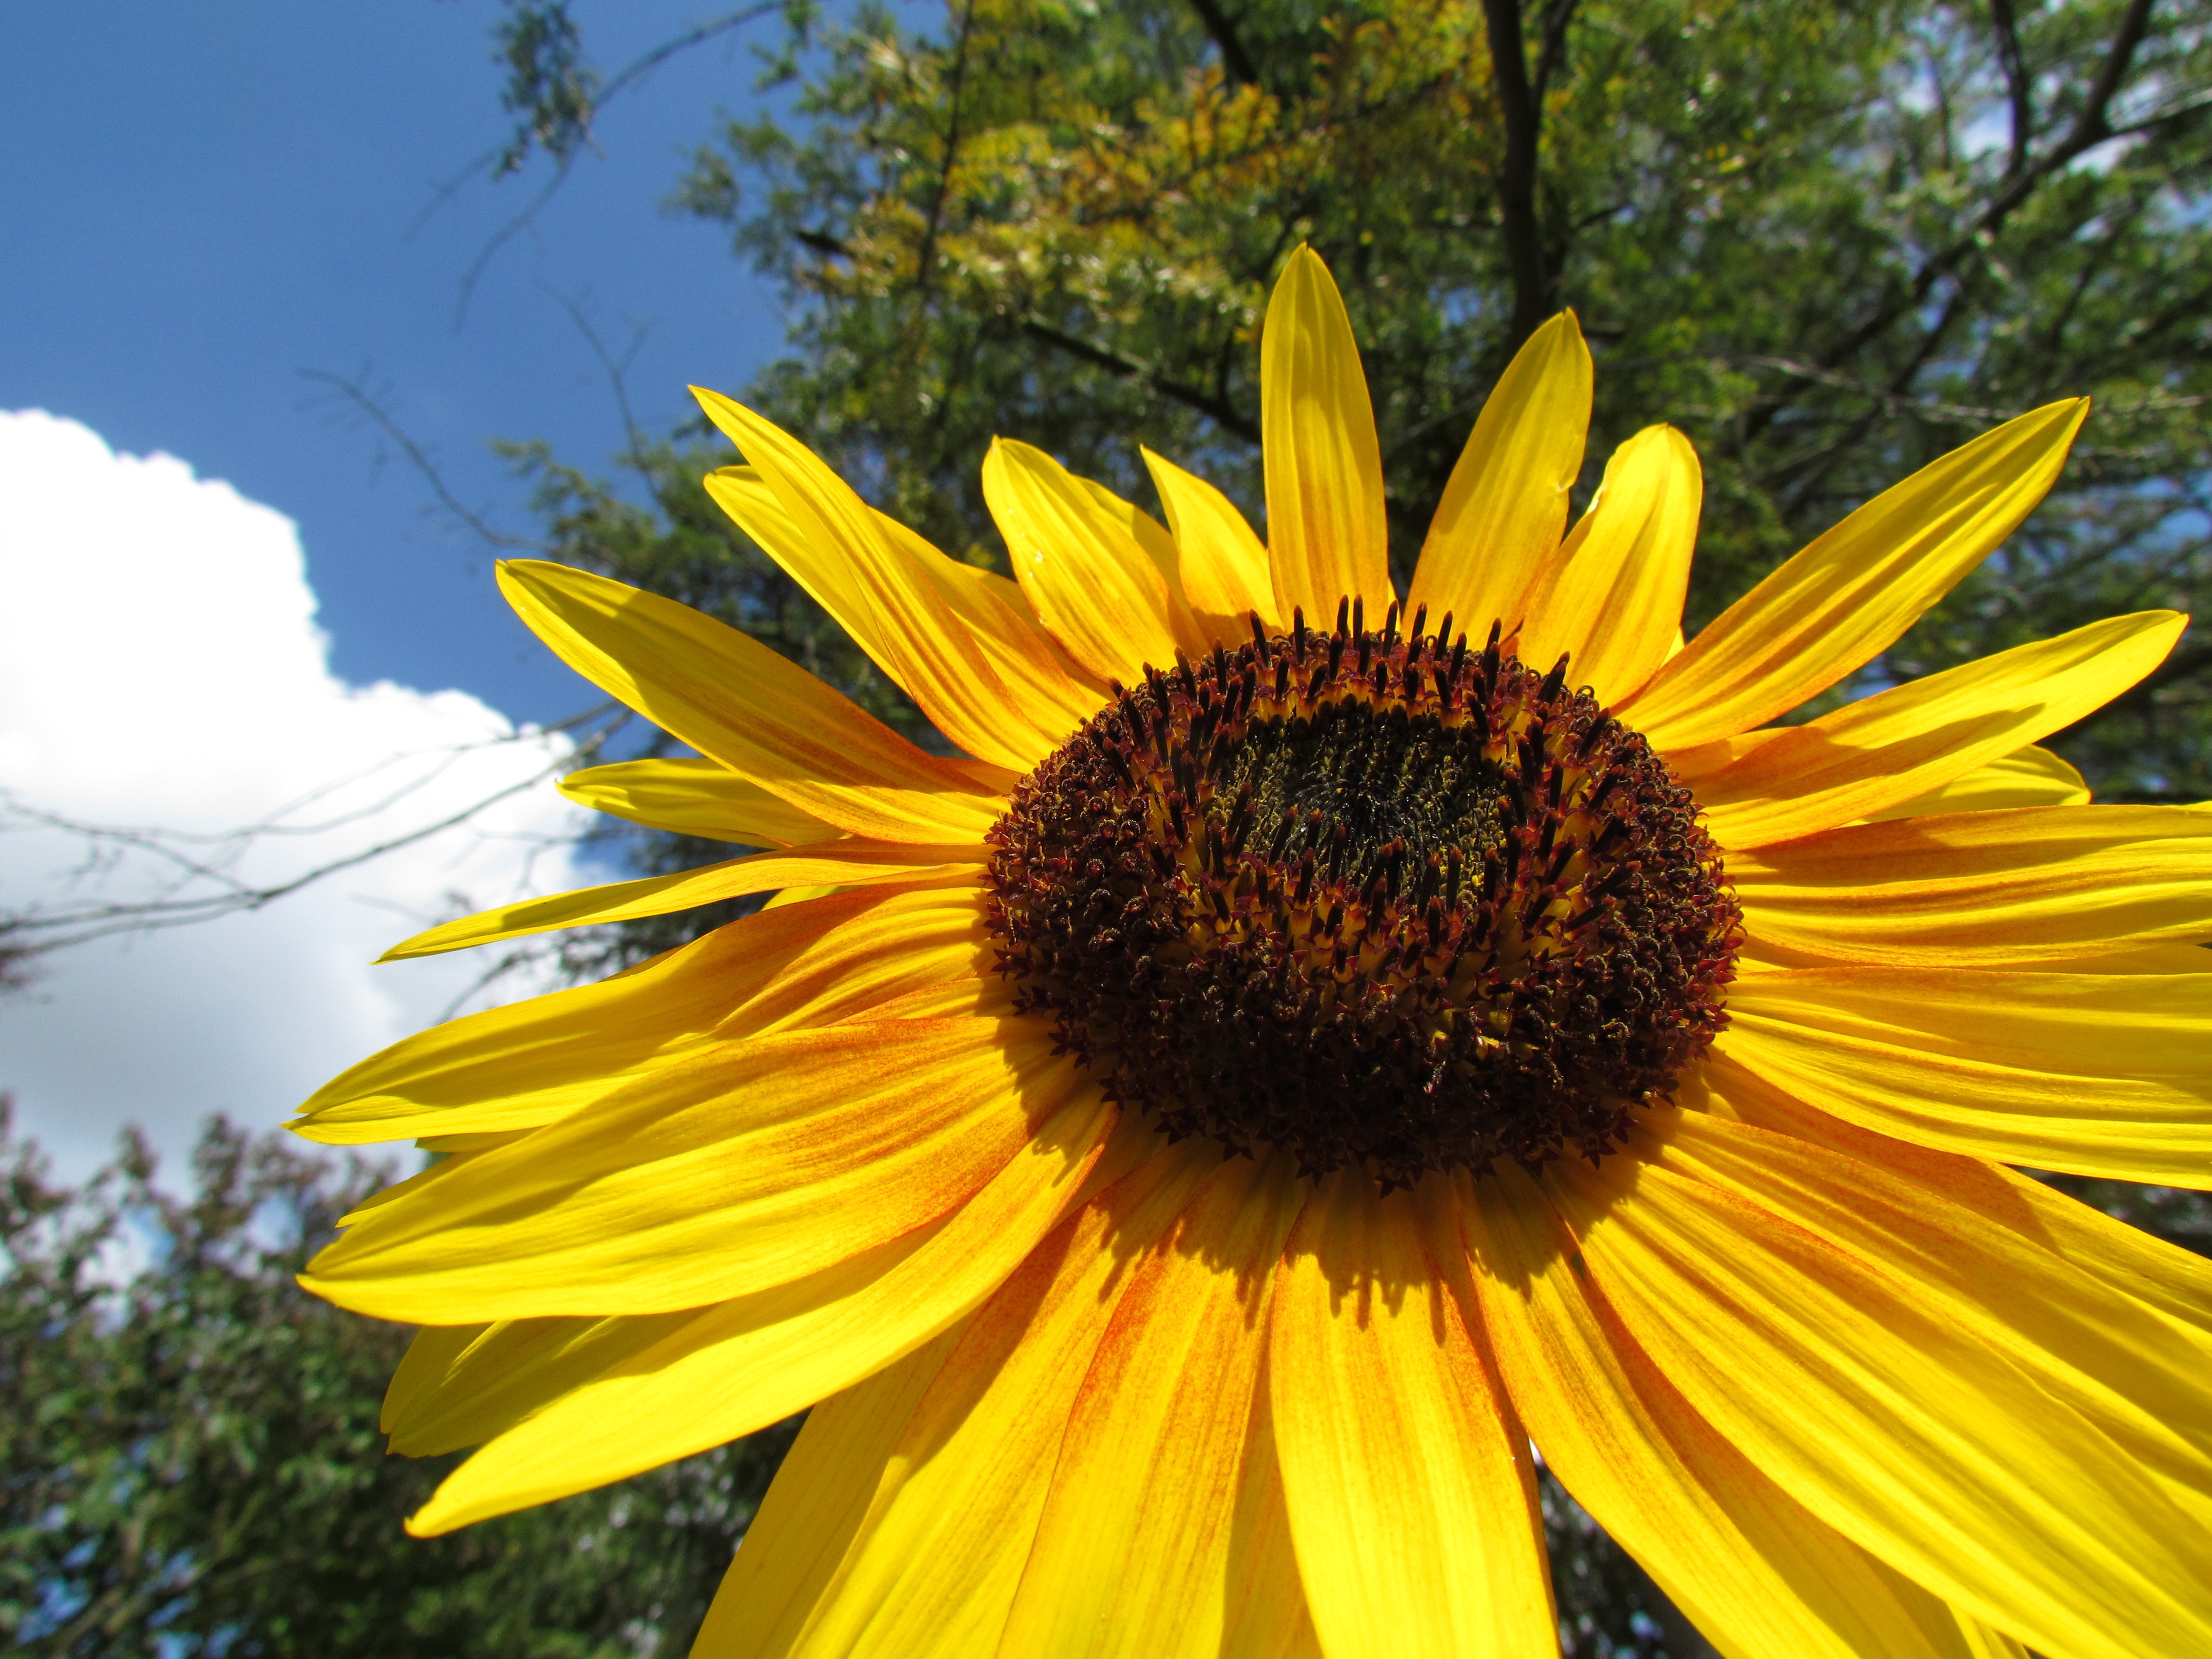
nature, plant, sky, sun, field, flower, summer, green, botany, blue, yellow, garden, close, flora, sunflower, flowers, clouds, sun flower, garden plant, flowering plant, daisy family, sunflower seed, land plant, bodnar